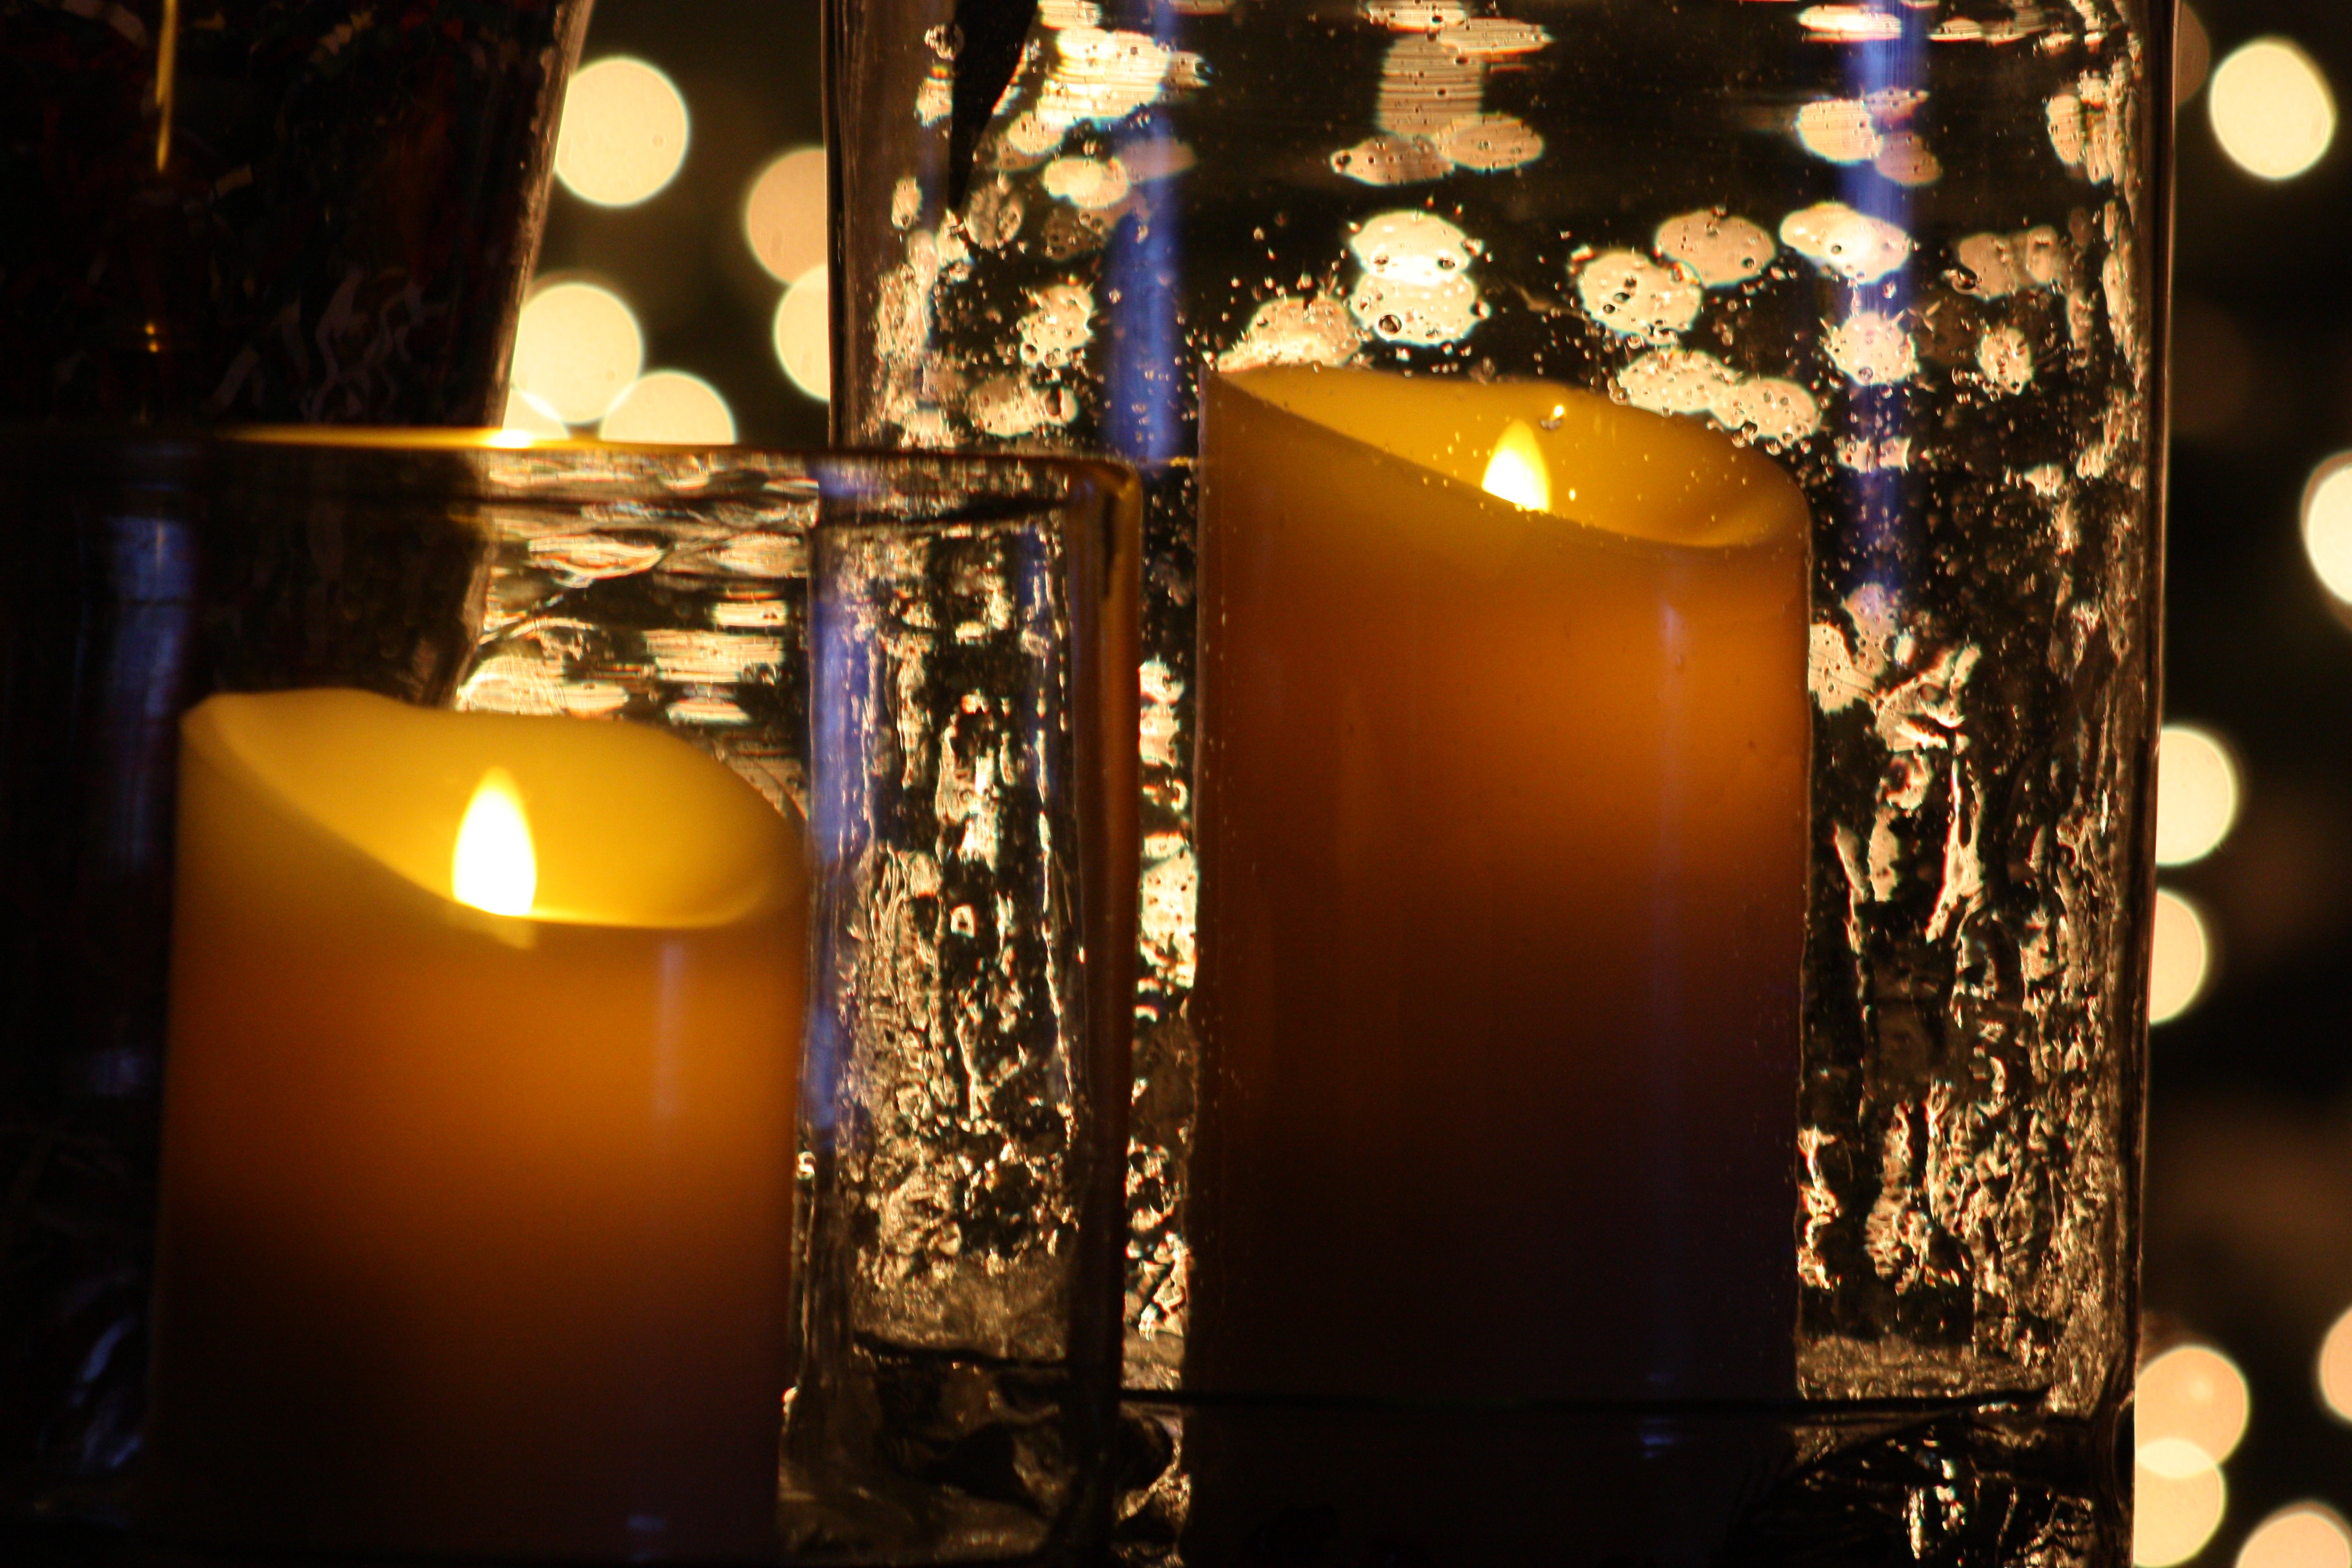
light, candle, lighting, decor